The Island with Bear Grylls

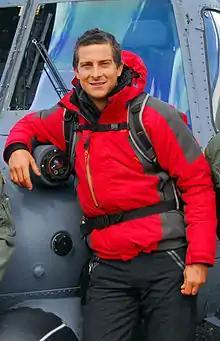
Bear Grylls is the survivor celebrity face behind the franchise.

In promoting the first series, the show was pitched as a challenge for modern men, to see if they can survive when marooned on a Pacific island armed only with minimal tools and their own initiative. According to Bear Grylls, masculinity (and machismo) is in crisis, and he is interested if men can survive after being stripped of the luxuries of 21st-century living; the show is therefore also a social experiment to see if man can recapture his primeval instincts.